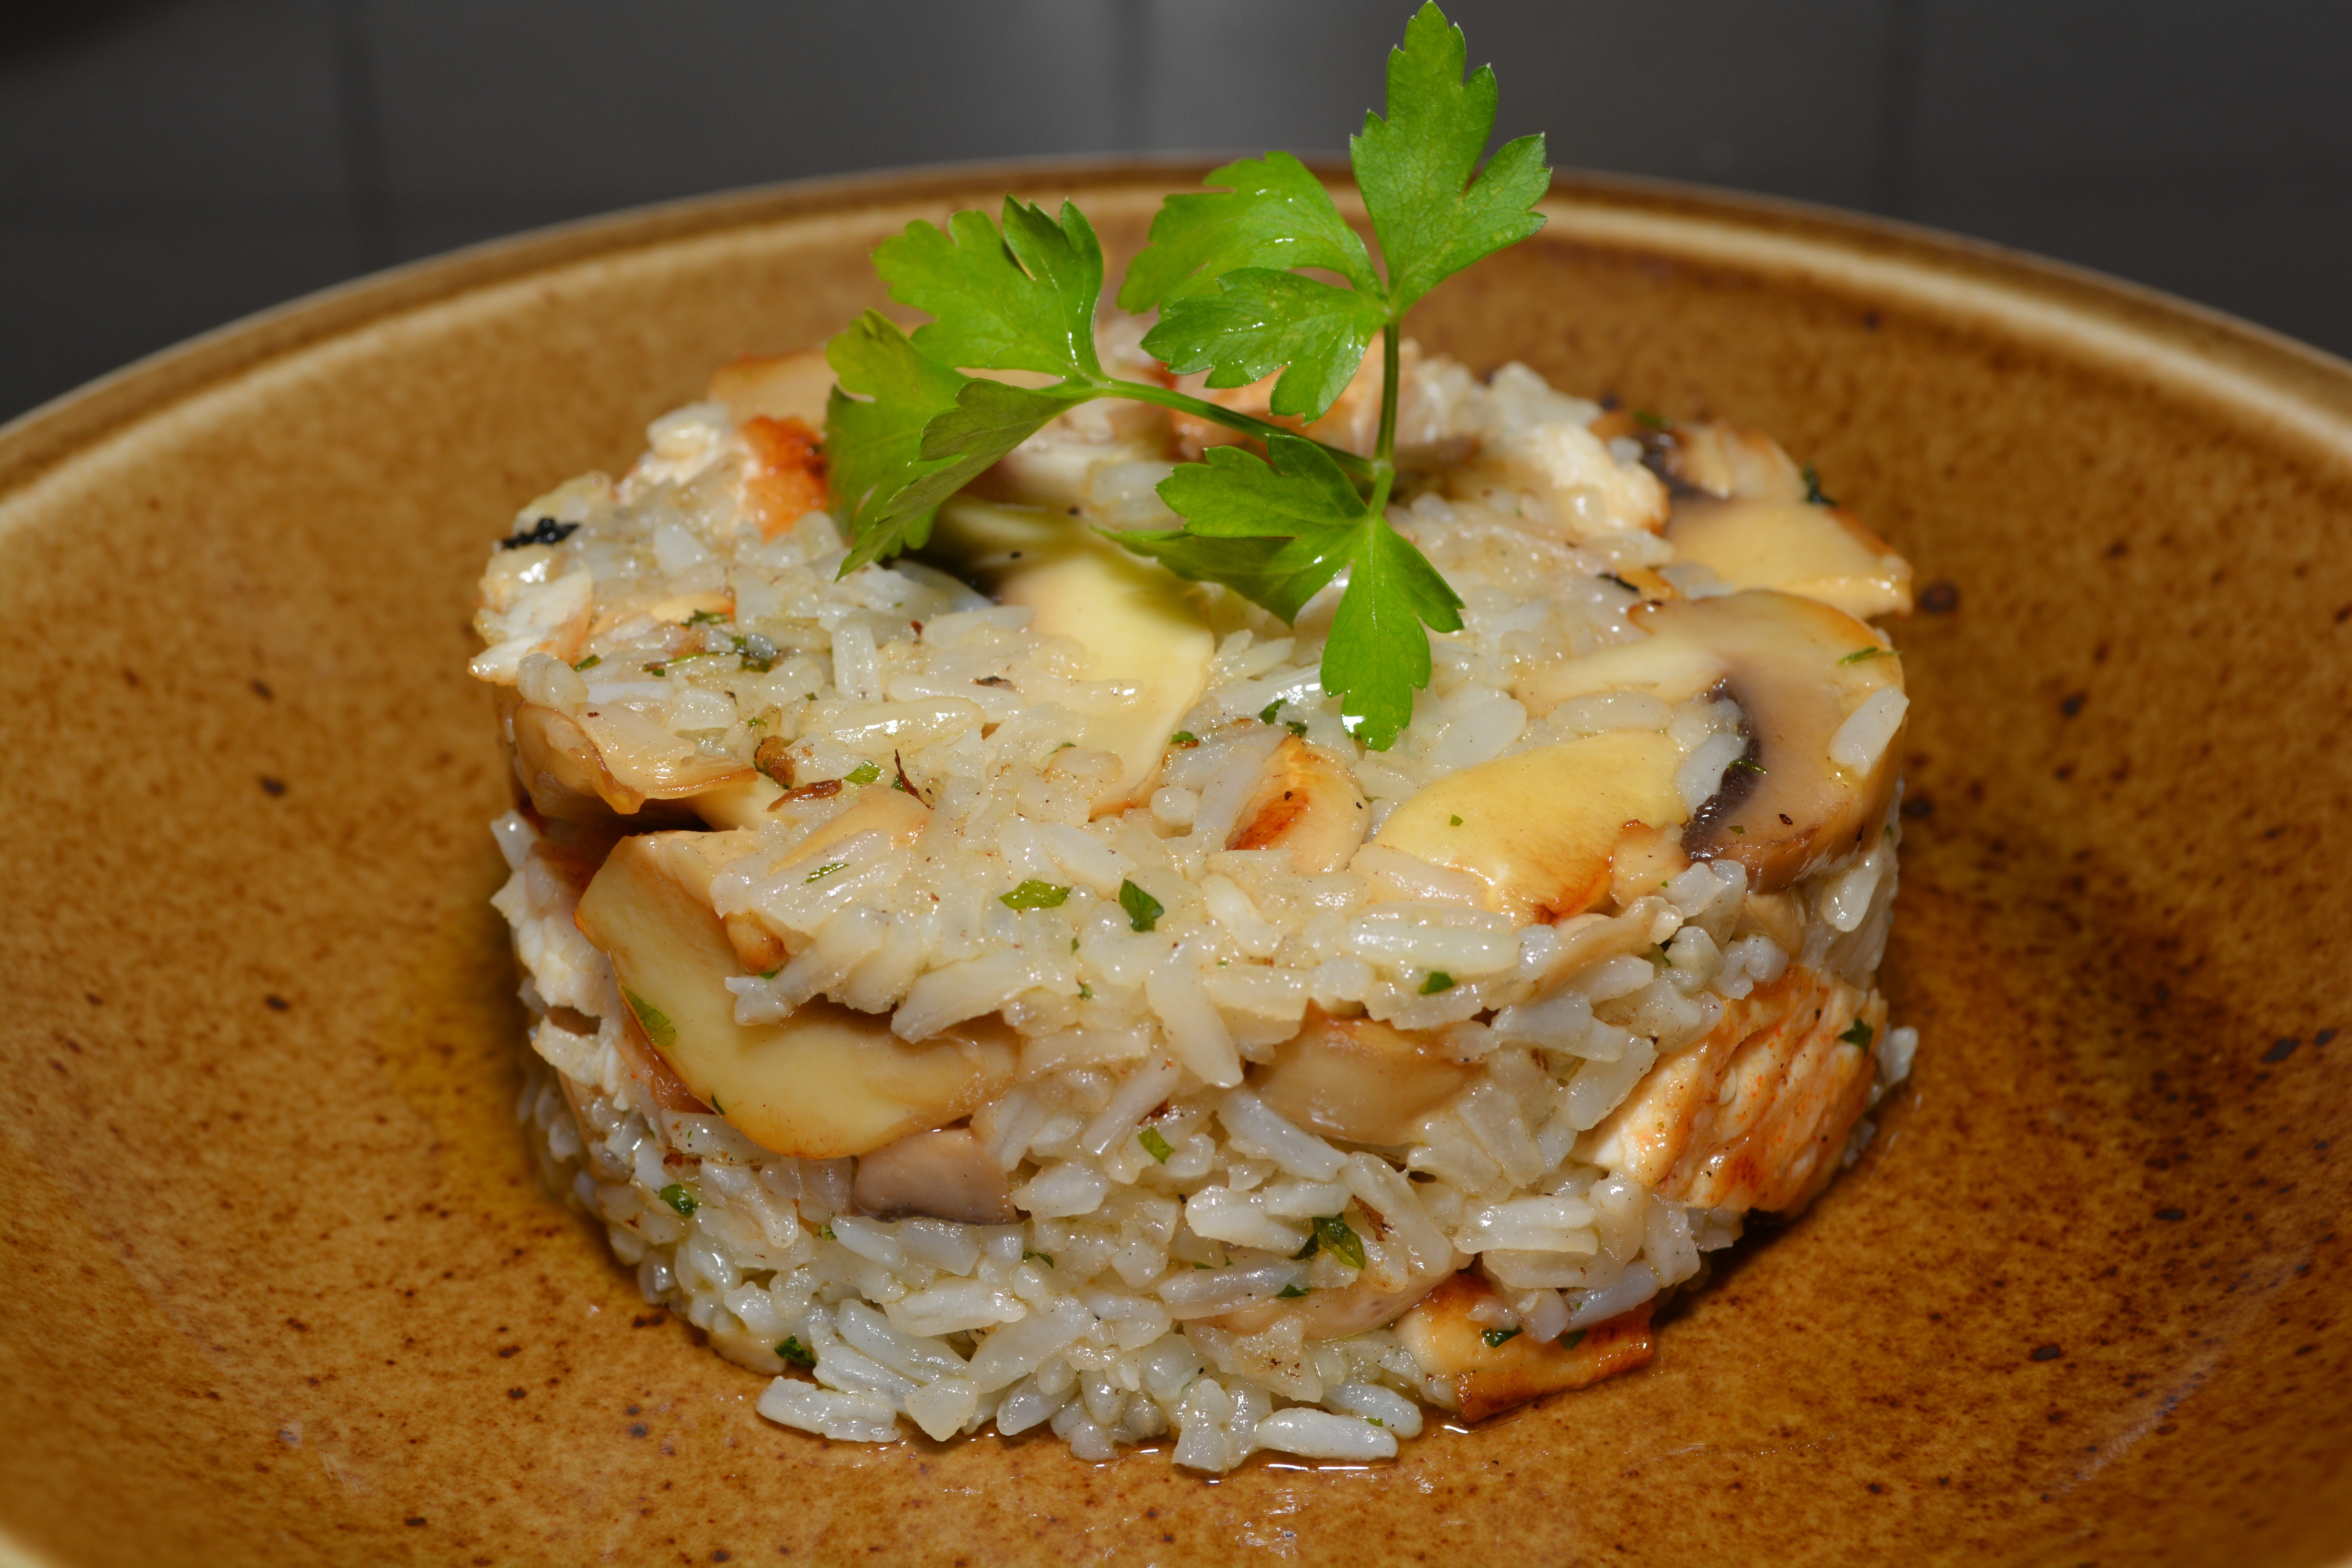
dish, meal, food, produce, vegetable, seafood, mushroom, cuisine, rice, risotto, thai food, chicken breast